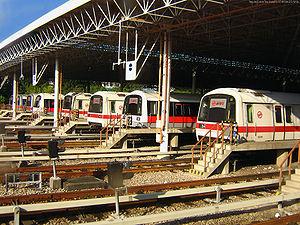
Le Métro de Singapour est un système de transport ferré à grande capacité desservant la cité-état de Singapour. Le premier tronçon a été inauguré le 7 novembre 1987 entre les stations Yio Chu Kang à Toa Payoh ce qui en fait le second plus ancien réseau de métro d'Asie du Sud-Est après le Métro léger de Manille aux Philippines.